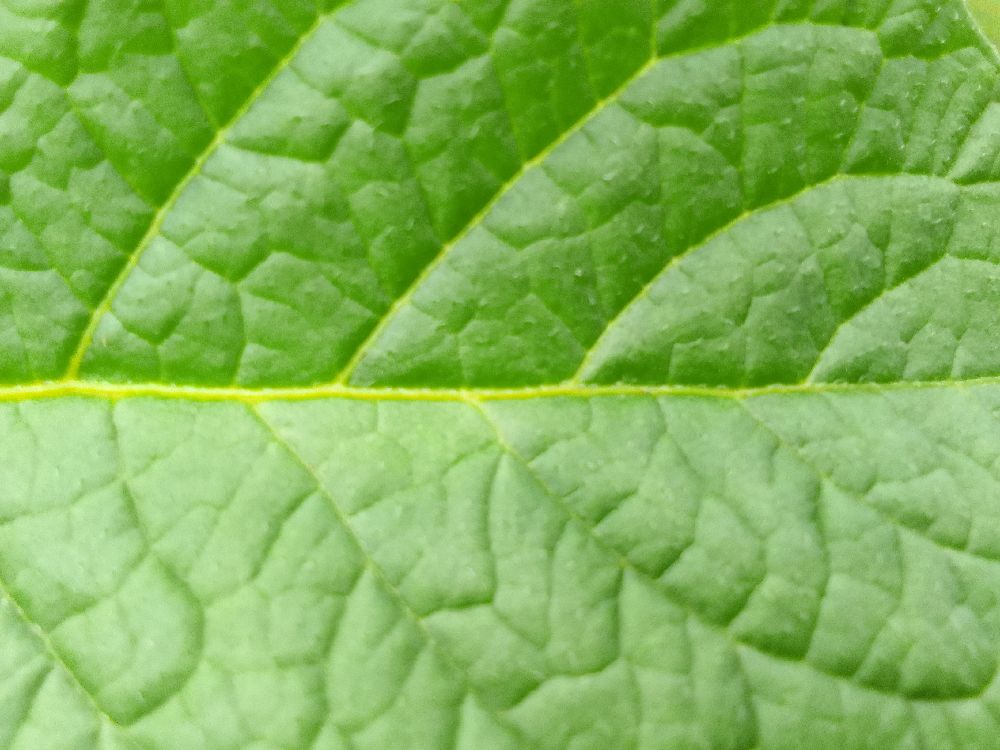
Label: Healthy